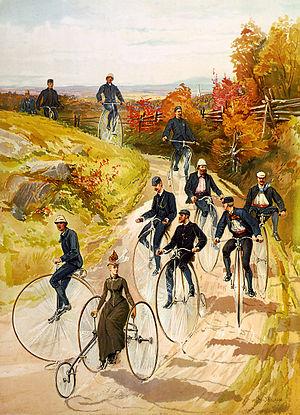
La Burlesque Équipée du cycliste est un roman de jeunesse de H. G. Wells, relatant une randonnée cycliste dans le sud de l'Angleterre durant le mois d'août 1895, dans une veine humoristique comparable à celle de Trois hommes dans un bateau de Jerome K. Jerome. Il est publié en 1896 par J. M. Dent & Co.